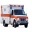
Label: ambulance